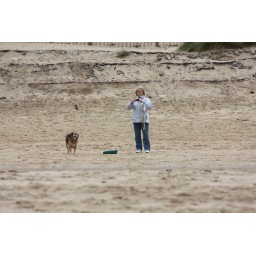
A day on the Freshfields near Liverpool with our inlaws, their dog Jas and our spaniel (Maggie) and pug (Parker).